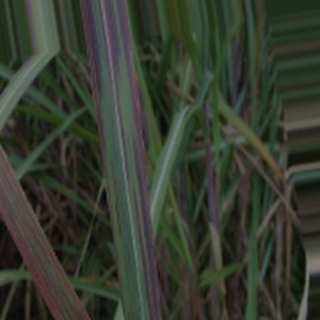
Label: sugarcane_bacterial_blight